Lian, Batangas

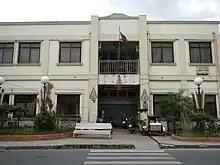
Municipal hall

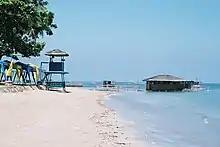
Matabungkay Beach

Lian is plied by public transportation such as jeepneys, tricycles, and buses.